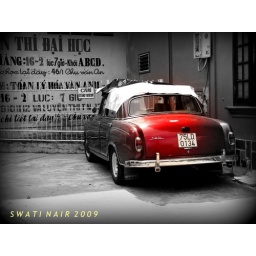
An old car that was parked by the side of the road in Hue, that is a place in Vietnam